Philip Friend

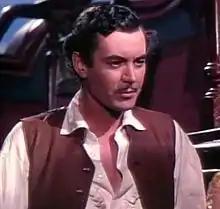
Philip Friend in "Buccaneer's Girl" (1950) trailer

Friend went to Bradfield College where he became interested in acting. He began appearing in musical comedies in 1935, and was soon working on the West End. He was in a production of "French Without Tears" that was on Broadway. He returned to London and was busy on the stage until war broke out after which he joined the Royal Fusiliers.